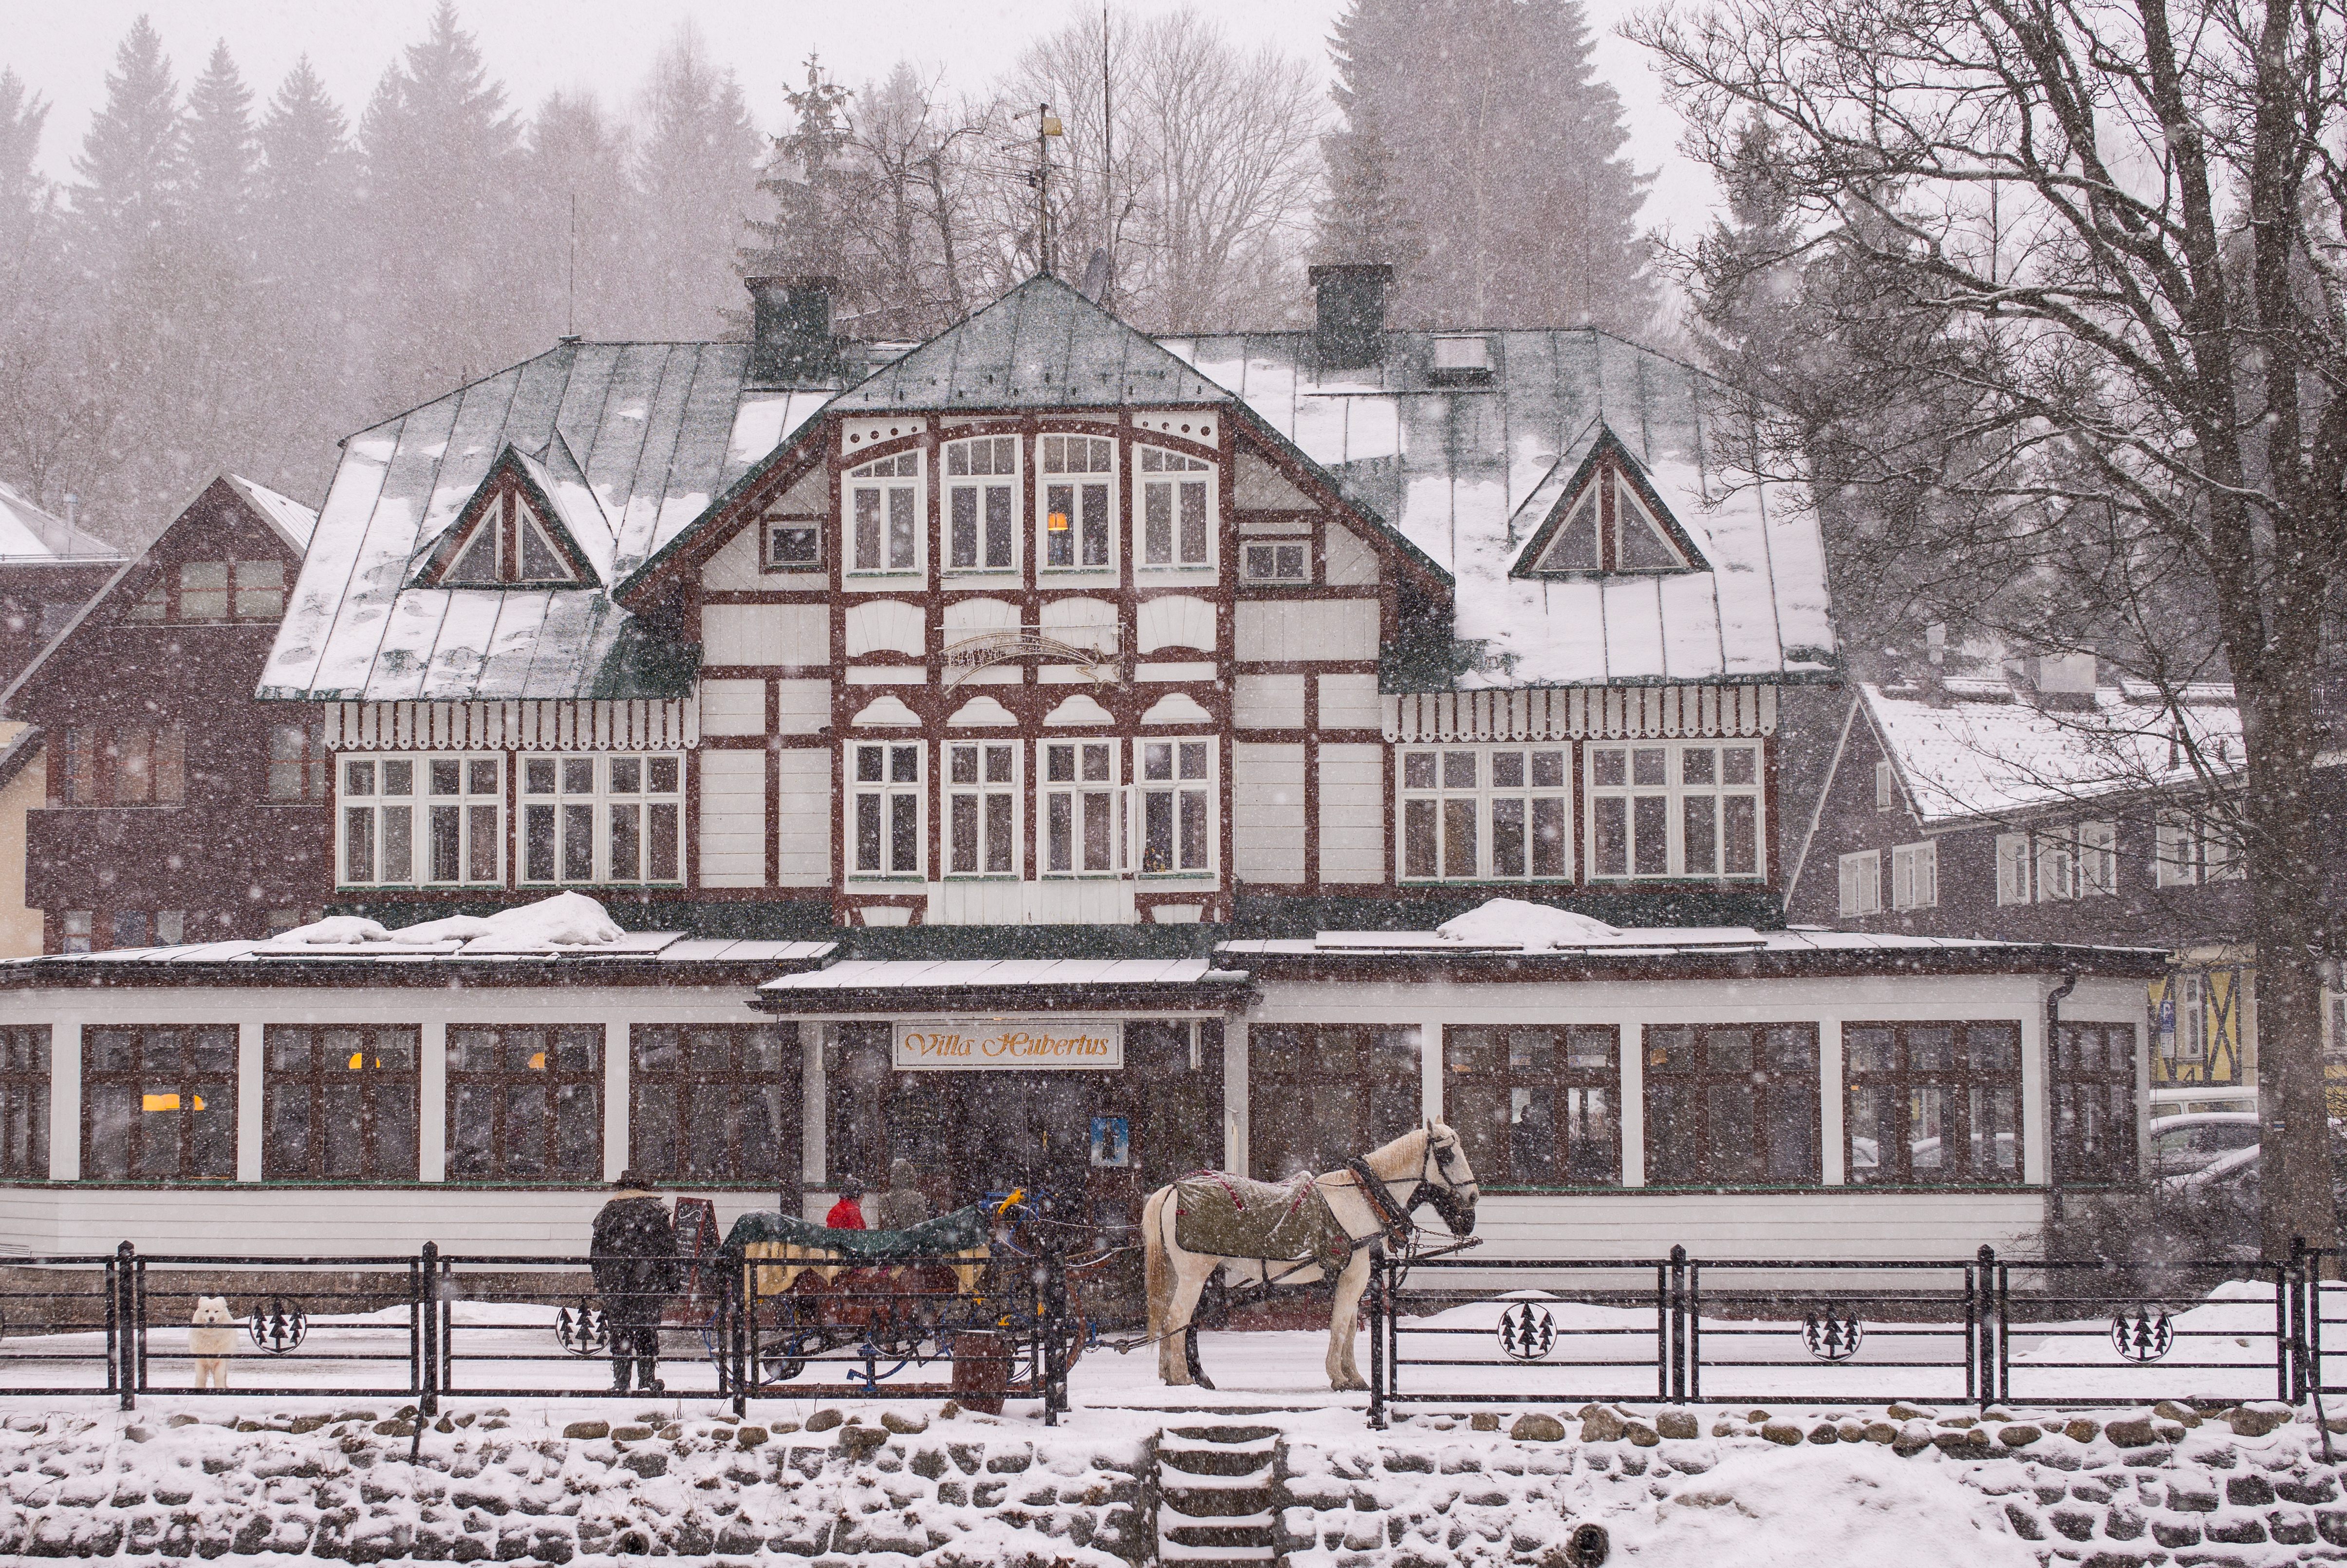
snow, winter, white, villa, house, town, building, restaurant, home, village, suburb, europe, waiting, cottage, horse, weather, season, snowing, horses, m, hotel, resort, ski, 50, history, carriage, estate, log cabin, leica, 240, summilux, czech, bohemia, krkonose, mlyn, spindleruv, hubertus, sleigh, residential area